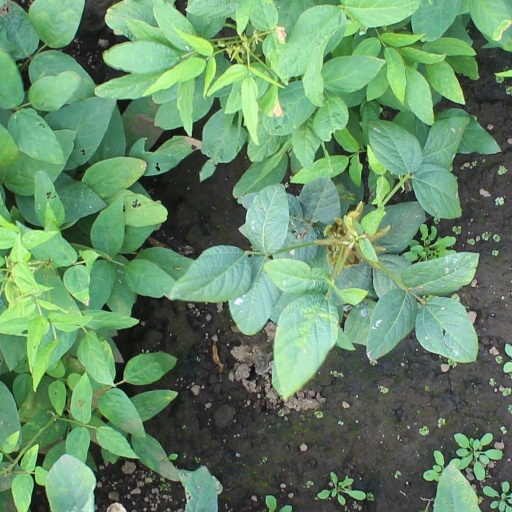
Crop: soybean